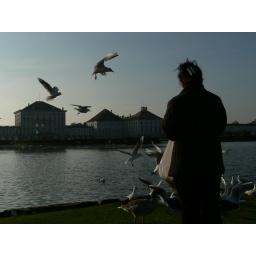
Feeding birds in nymphenburg castle